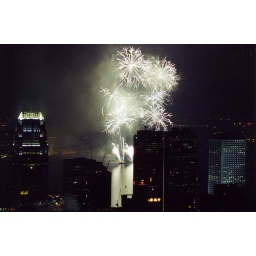
Chinese New Year fireworks on Victoria Harbour from the roof of my building in Midlevels - Hong Kong